AMD-65

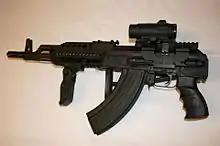

The AMD-65 (Hungarian: "Automata Módosított Deszantfegyver 1965"; Automatic Modified Paratrooper Weapon 1965) is a Hungarian-manufactured licensed variant of the selective fire AKM rifle.